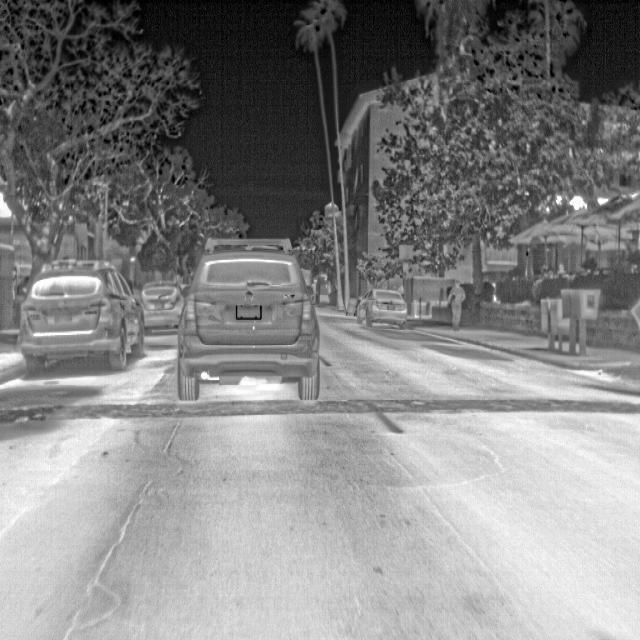
Detected objects:
label: person